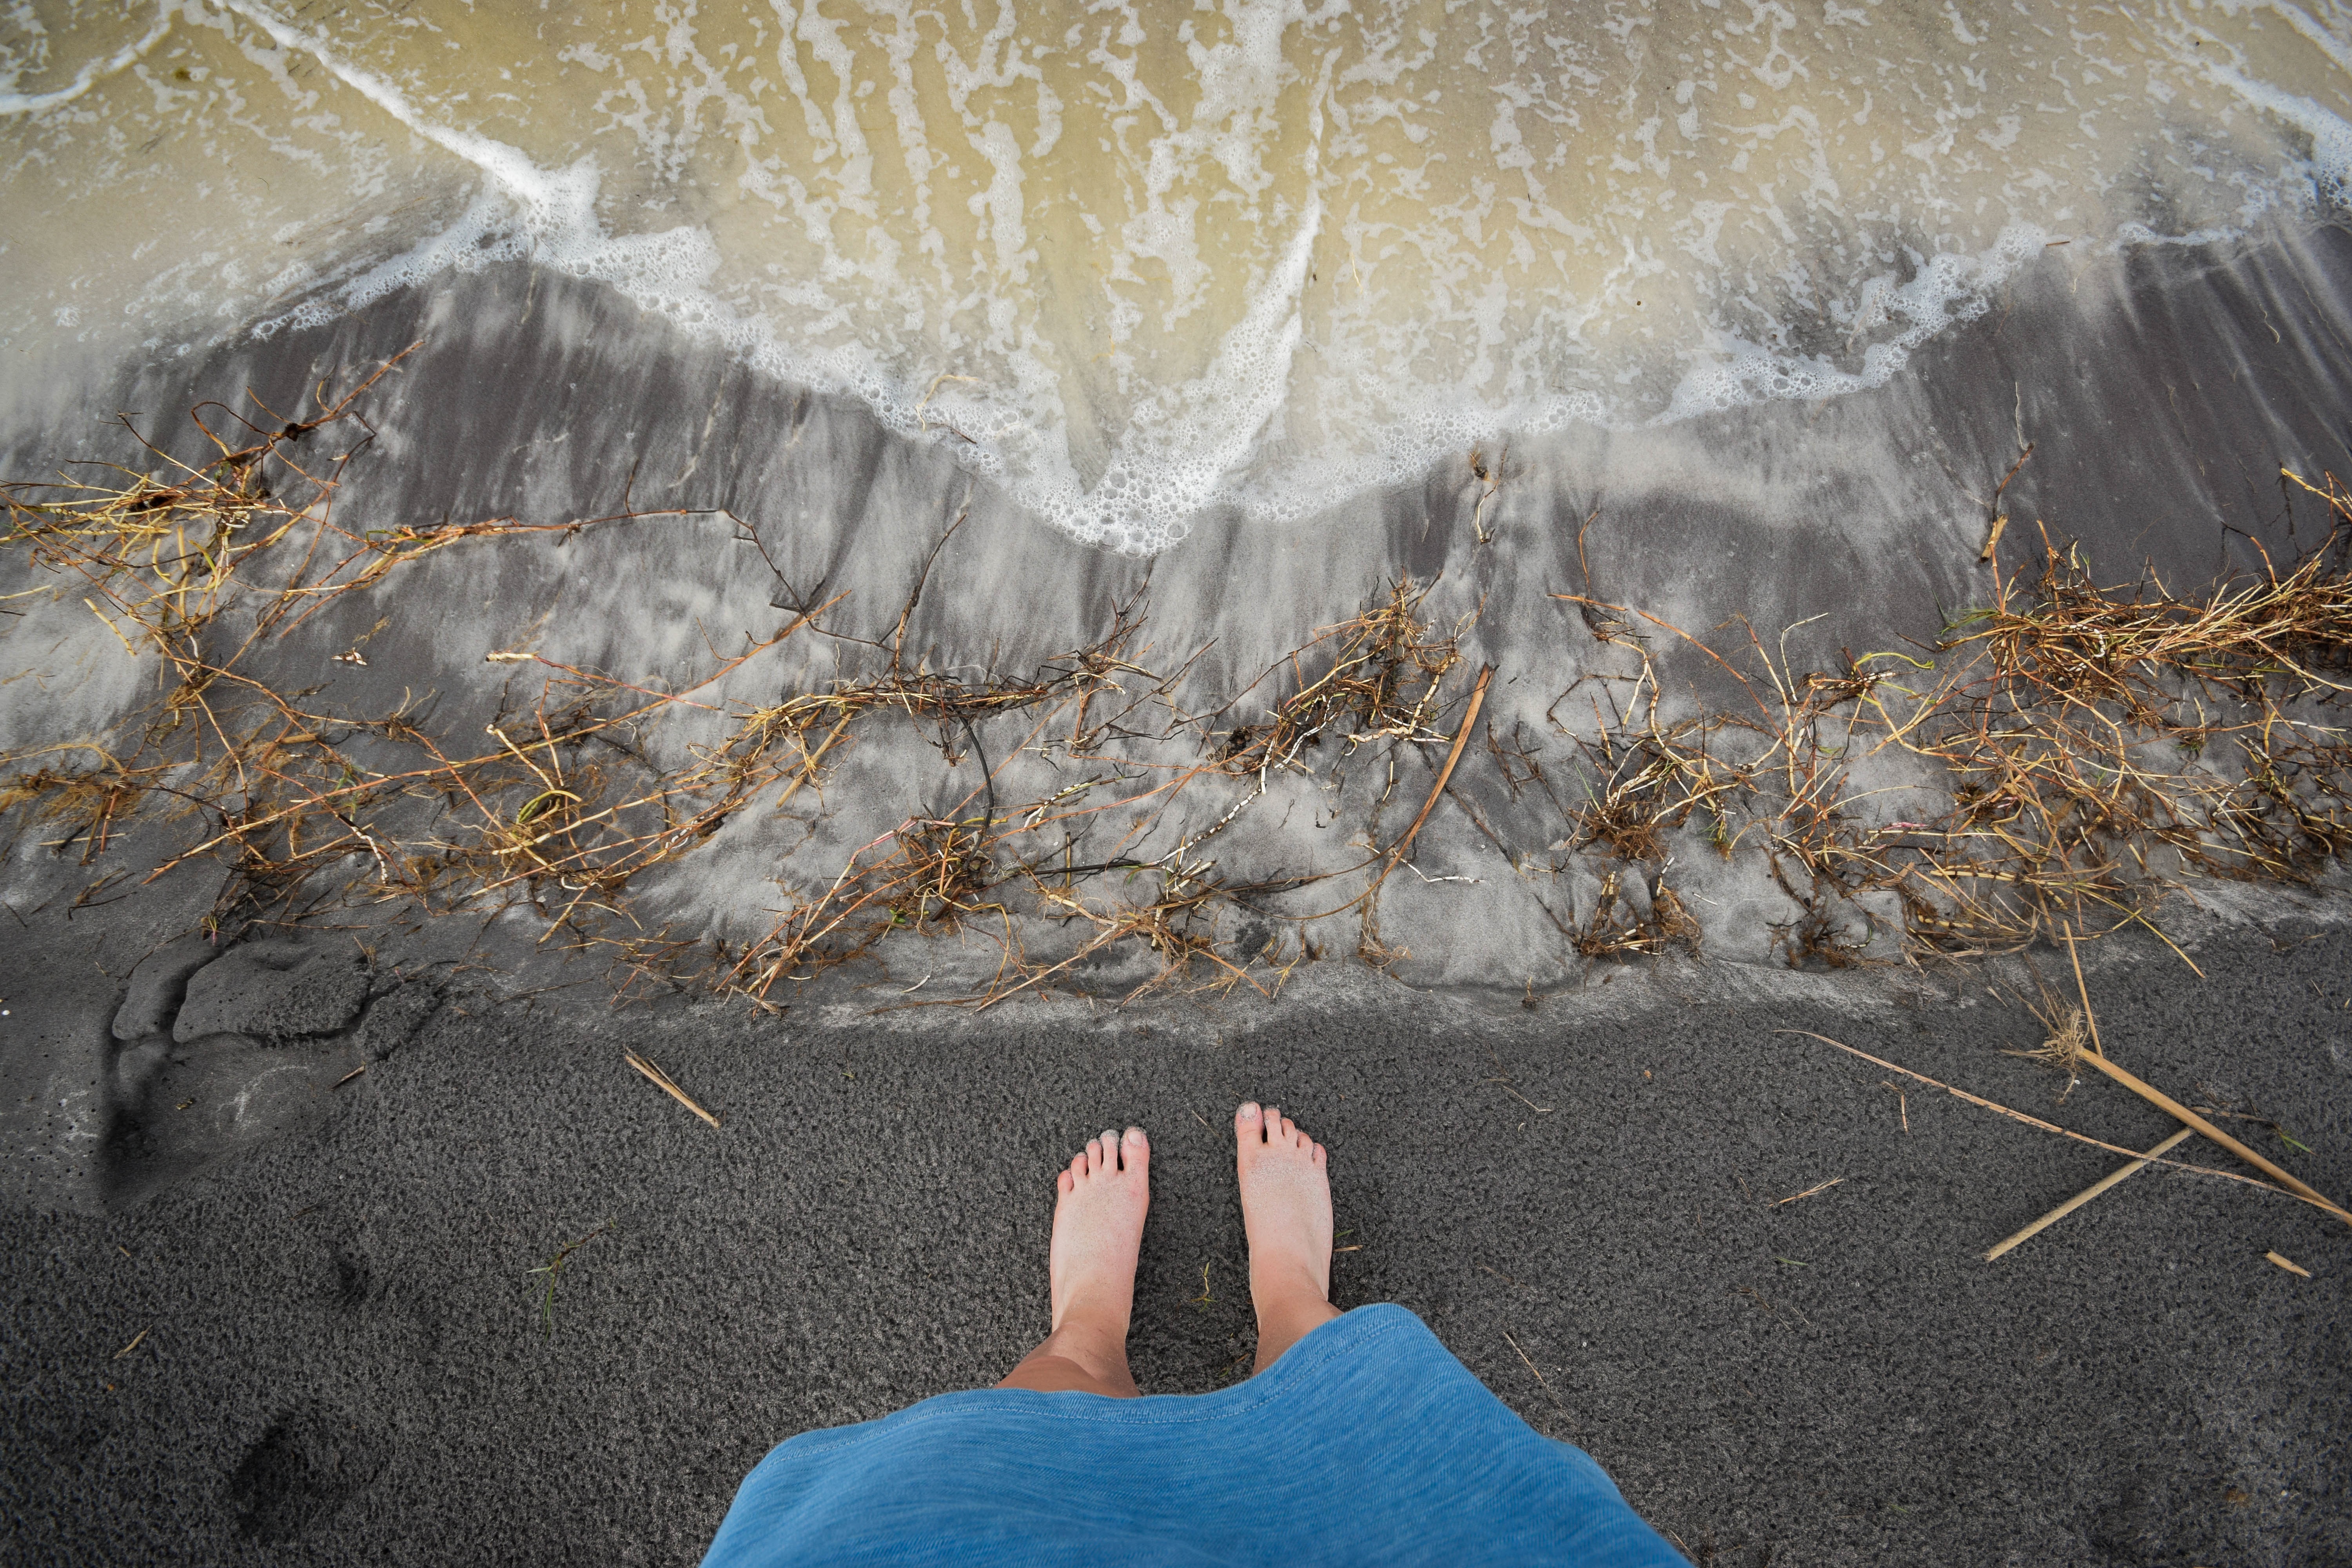
beach, water, nature, sand, rock, snow, winter, sunlight, feet, tide, ice, reflection, season, geology, freezing